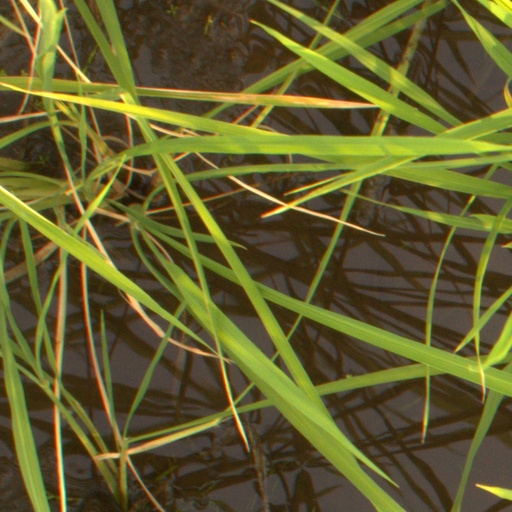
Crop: rice